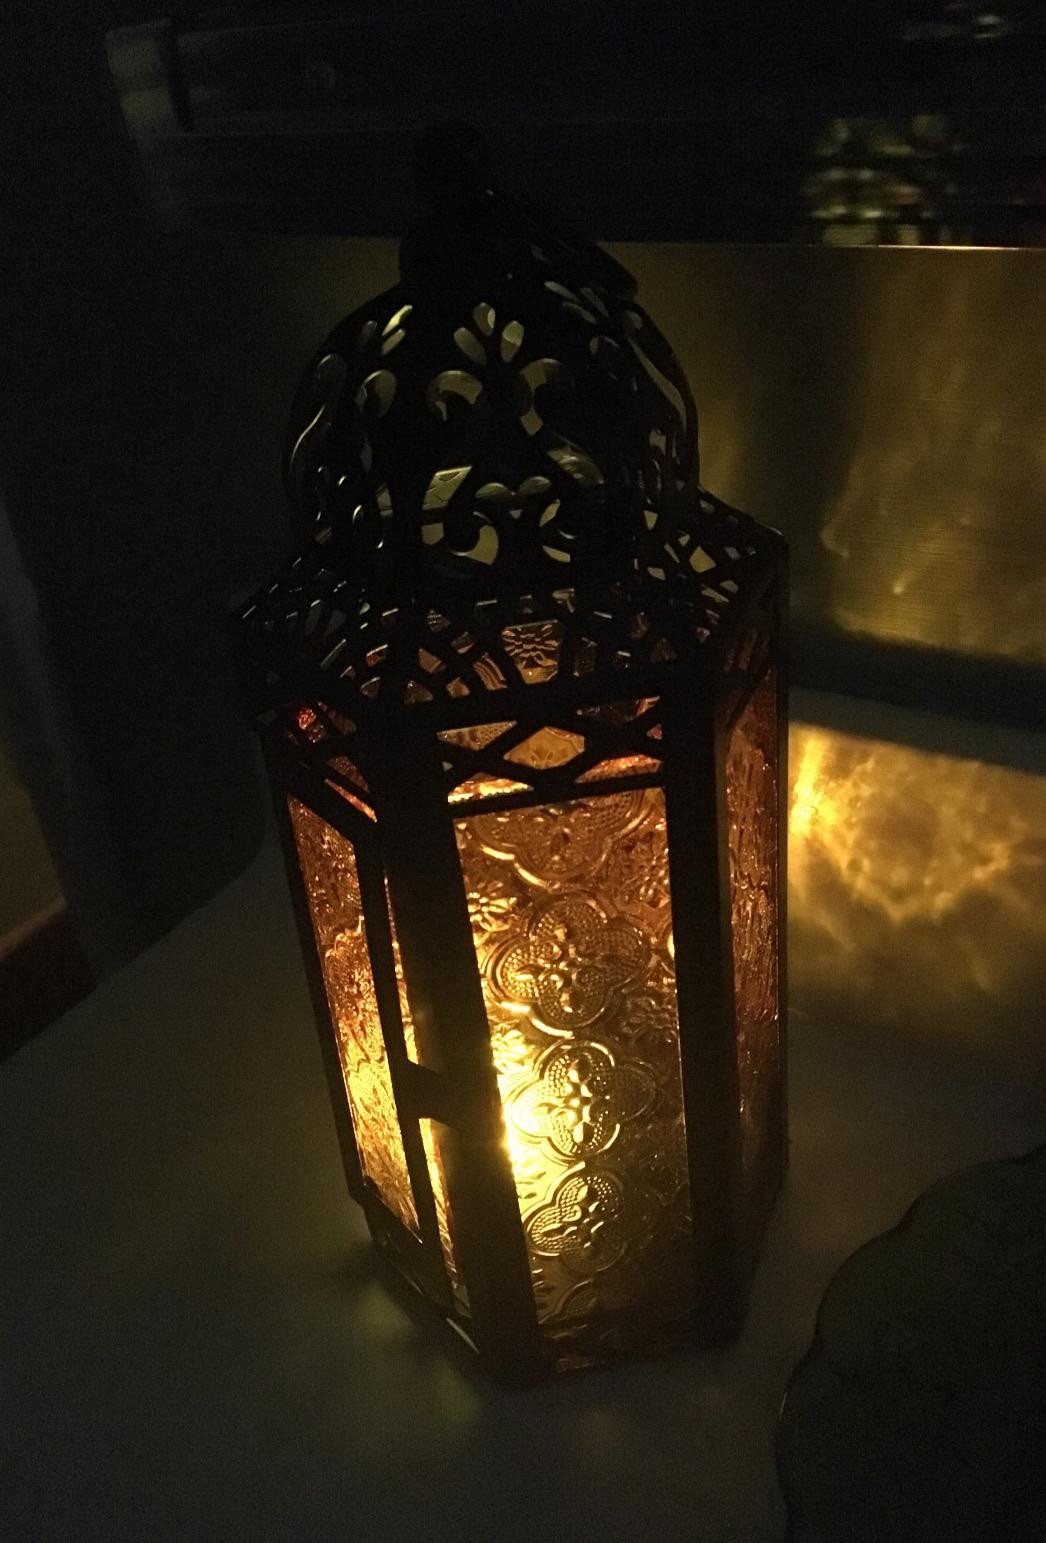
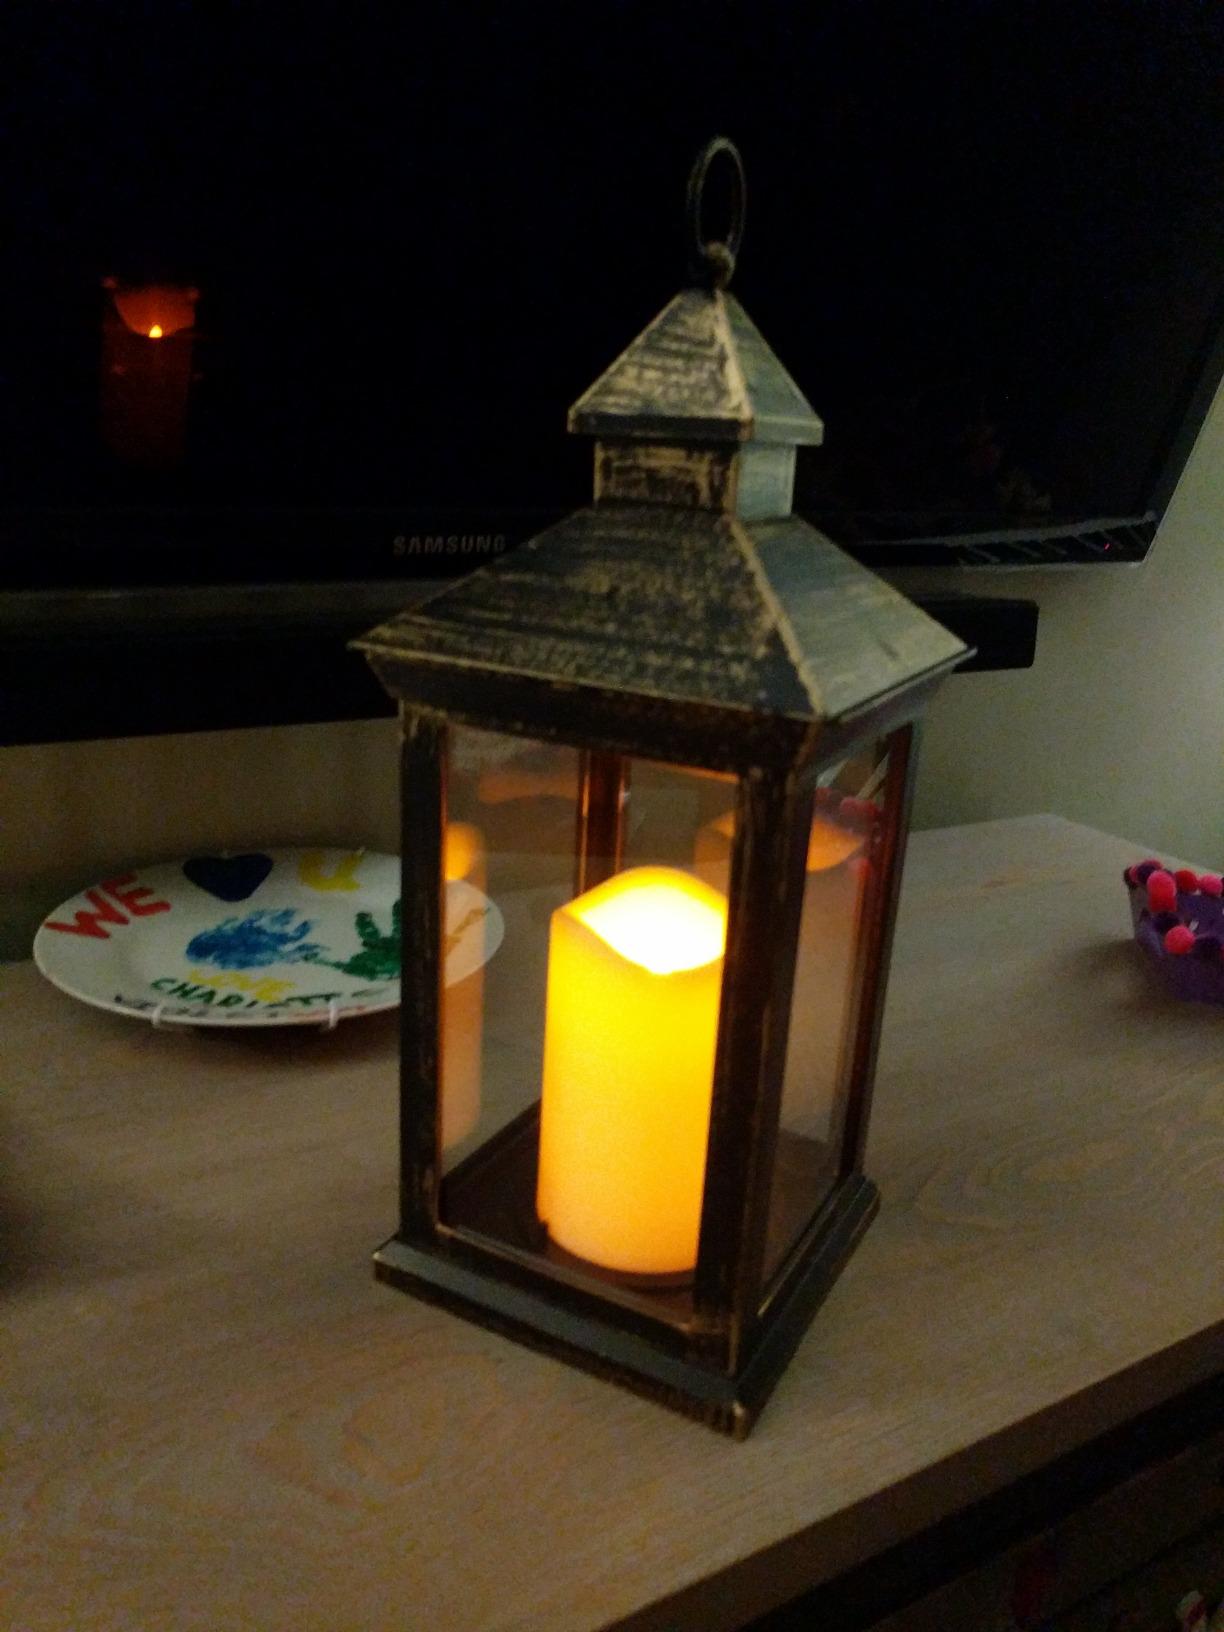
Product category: lantern
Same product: no